Moomin (1969 TV series)

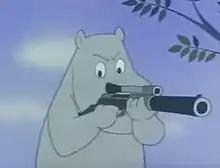
Moomintroll holding a rifle in the fifth episode of the series. This and other situations throughout the series displeased Jansson.

The anime series is notably different from the later anime television series "Moomin", released in the early 1990s, which was translated into many languages, released in dozens of countries, and relies more on the original Moomin books and comic strips.